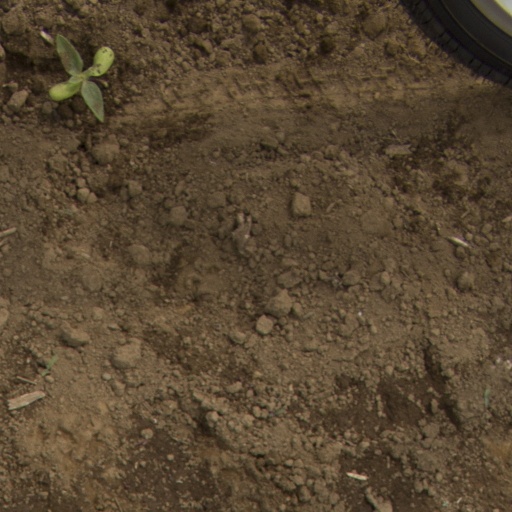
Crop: Jerusalem artichoke